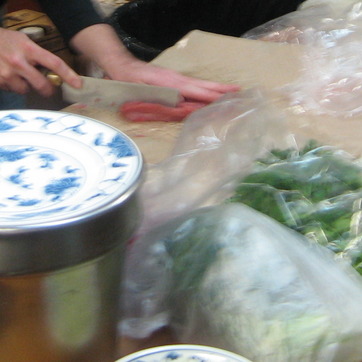
Material: plastic